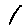
Label: 1